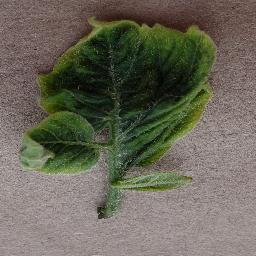
Label: Tomato___Tomato_Yellow_Leaf_Curl_Virus